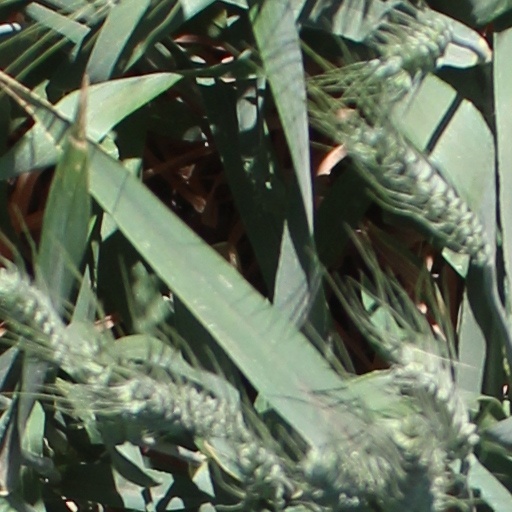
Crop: wheat